Dutch Republic

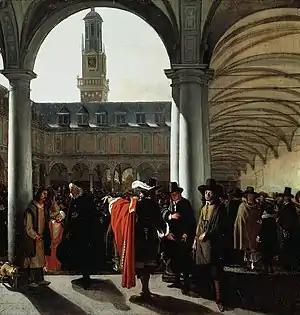
Amsterdam Stock Exchange courtyard, 1653

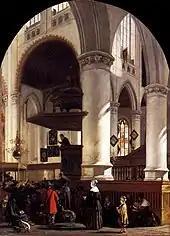
Sermon at the Oude Kerk at Delft, 1651

Dutch culture also declined both in the arts and sciences. Literature for example largely imitated English and French styles with little in the way of innovation or originality. The most influential intellectual was Pierre Bayle (1647–1706), a Protestant refugee from France who settled in Rotterdam where he wrote the massive "Dictionnaire Historique et Critique" ("Historical and Critical Dictionary", 1696). It had a major impact on the thinking of The Enlightenment across Europe, giving an arsenal of weapons to critics who wanted to attack religion. It was an encyclopaedia of ideas that argued that most "truths" were merely opinions, and that gullibility and stubbornness were prevalent.